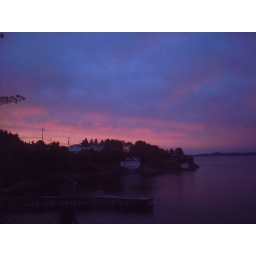
Pink sky at night, sailors delight, pink sky in the morning, sailors take warning.